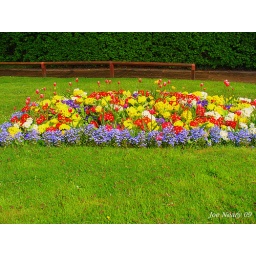
Kirkby flower bed in grass verge